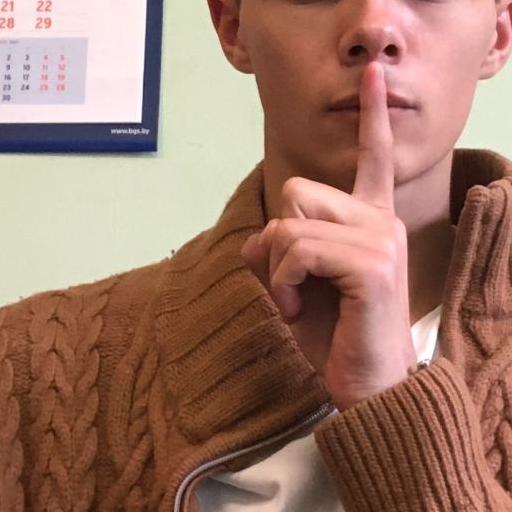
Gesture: mute